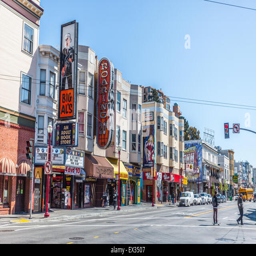
row of buildings and shops